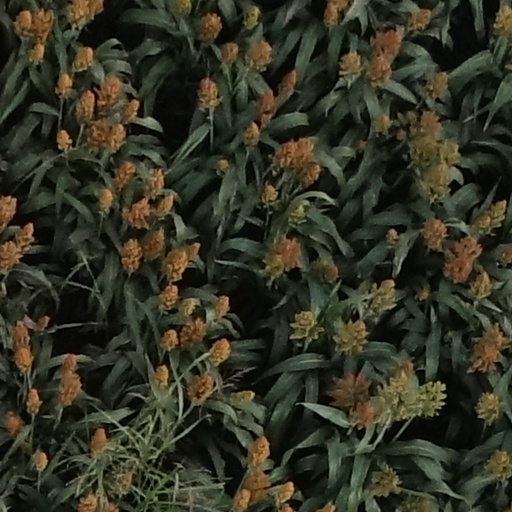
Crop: sorghum